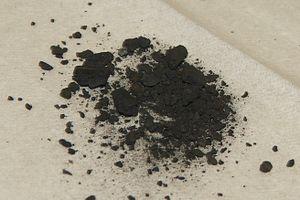
Le manganèse est l'élément chimique de numéro atomique 25, de symbole Mn. Le corps simple est un métal de transition.